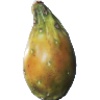
Label: cactus_fruit